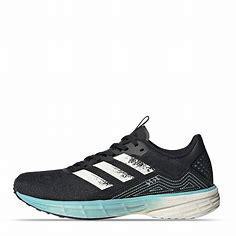
Brand: Adidas
Model: SL20